Grootegast

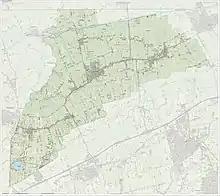
Municipality of Grootegast, June 2015

The former municipality contained the population centres: Doezum, Enumatil, Faan, Grootegast, Kornhorn, Lutjegast, Niekerk, Oldekerk, Opende, Sebaldeburen. In some of these villages, they still speak the West Frisian language.